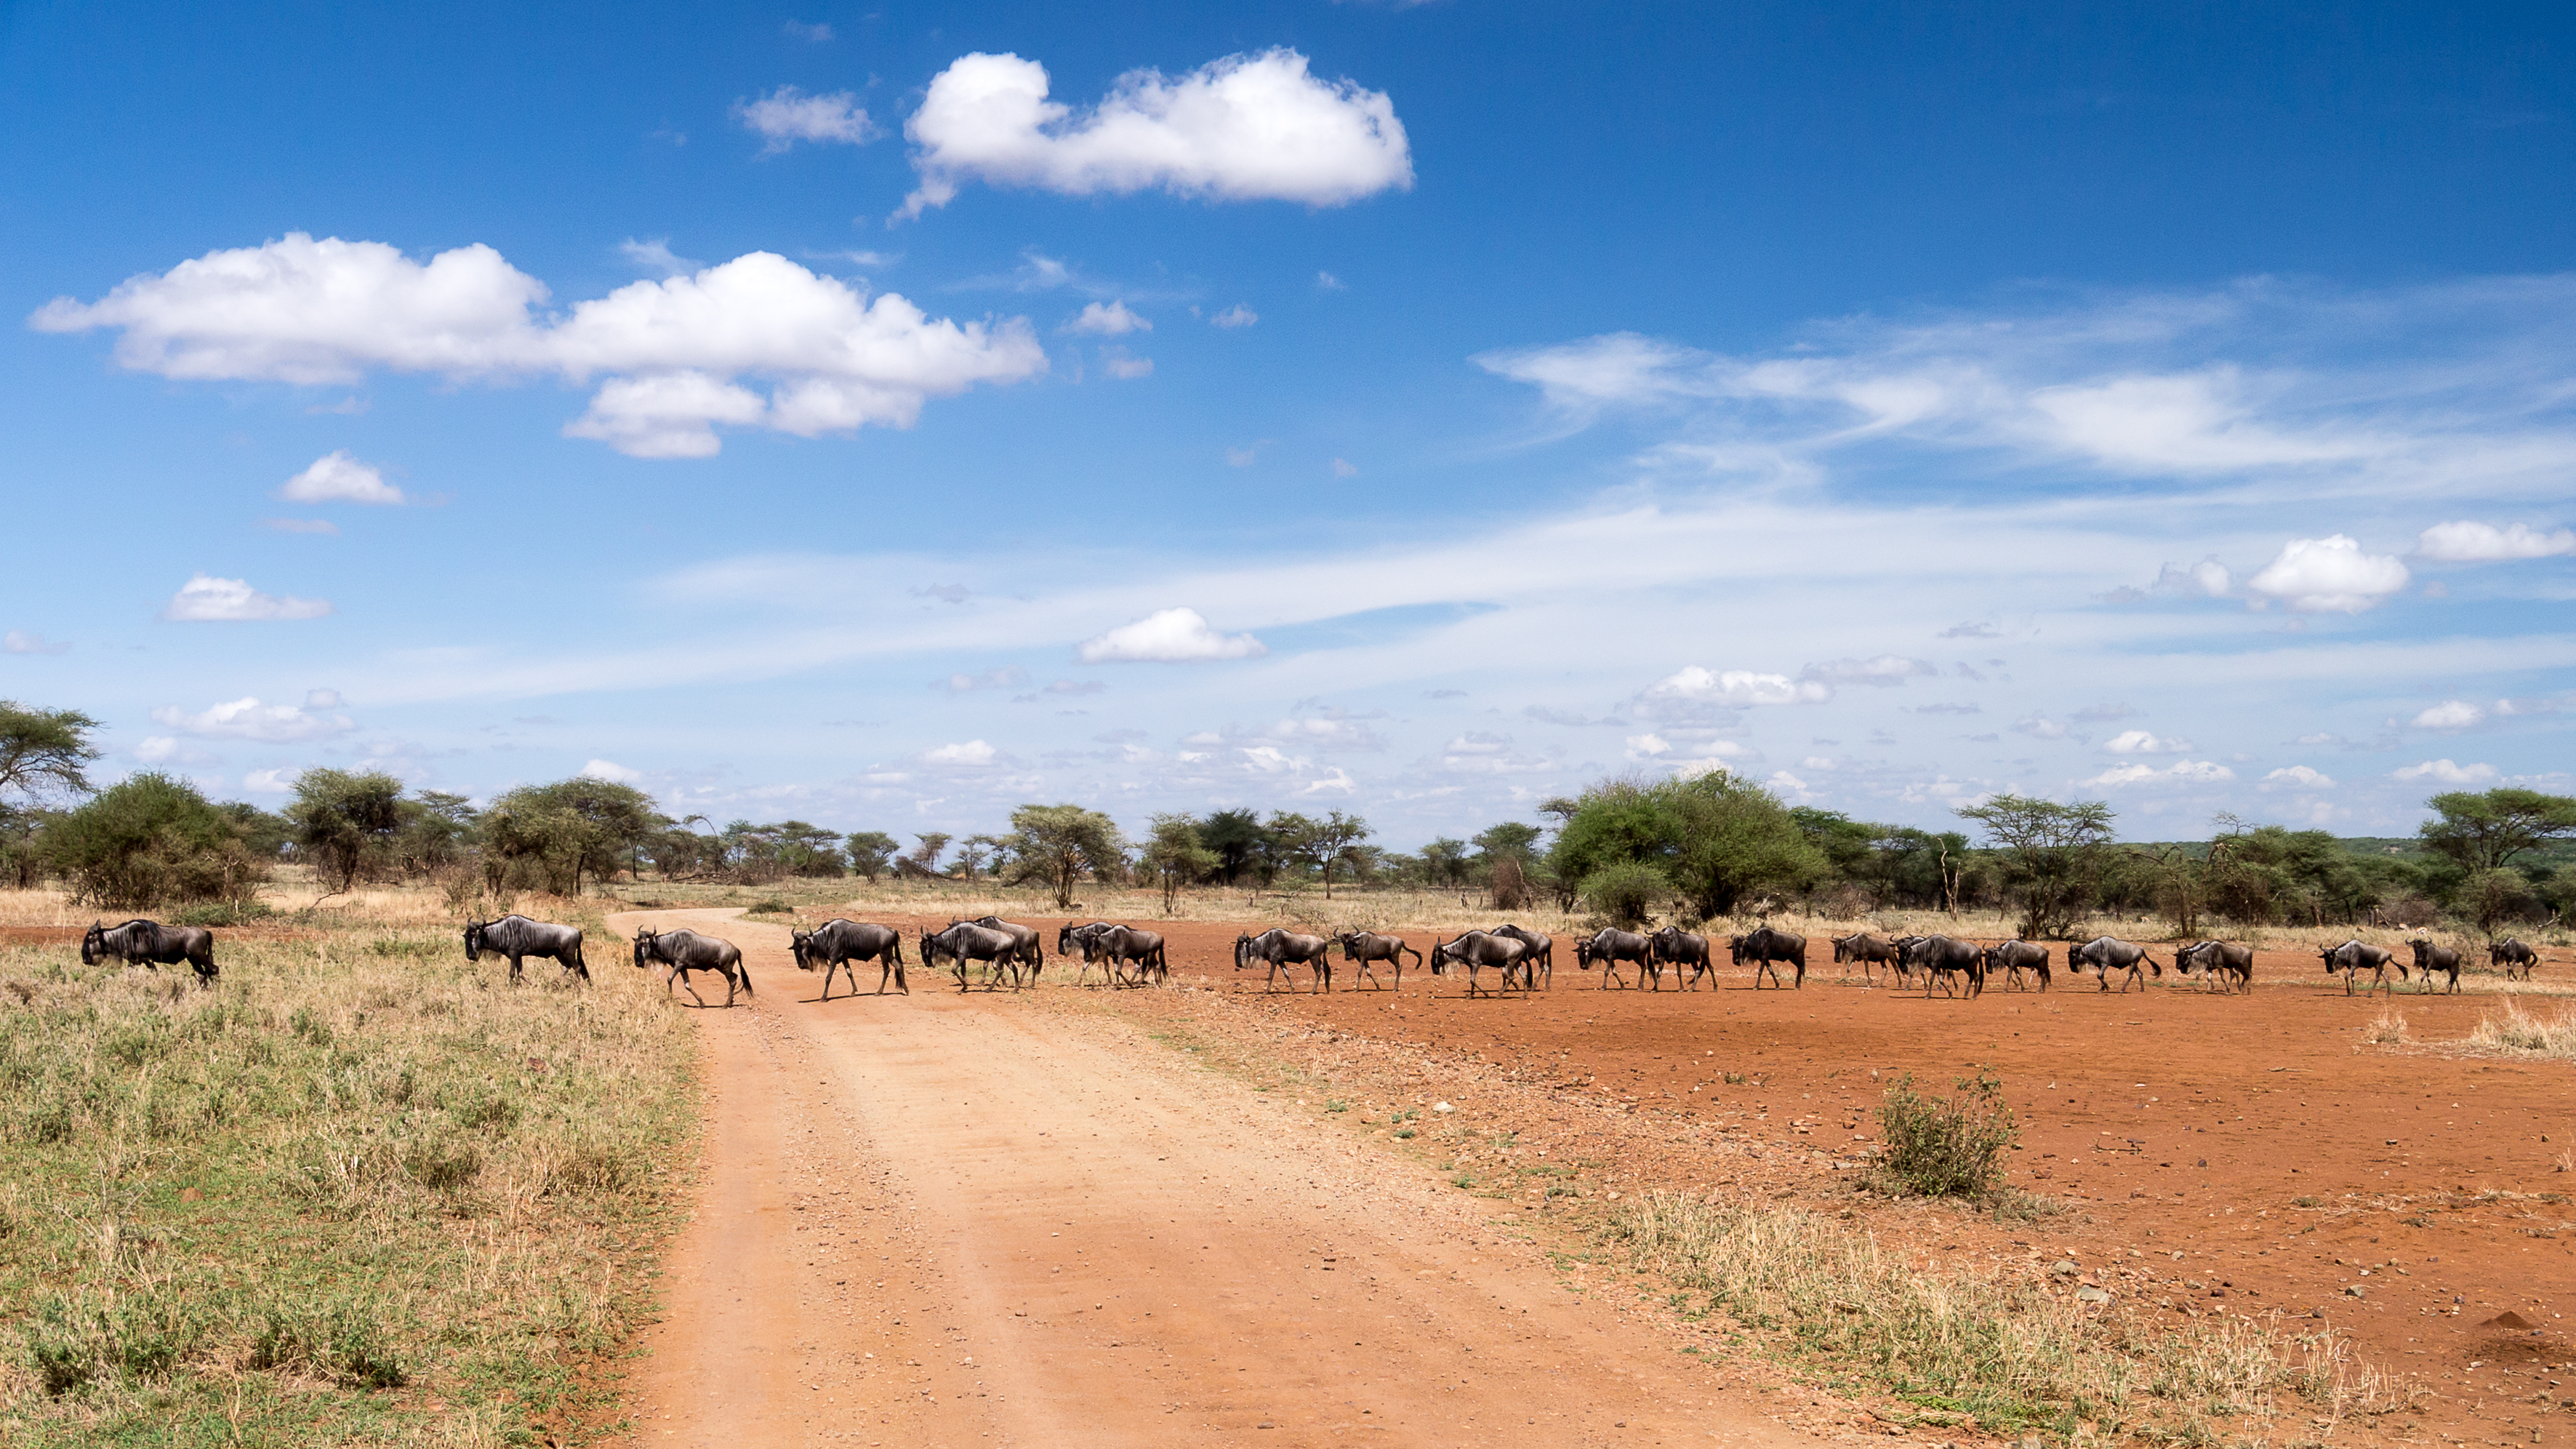
landscape, grass, horizon, road, field, prairie, dirt road, ranch, soil, agriculture, savanna, plain, 2013, grassland, plateau, tanzania, habitat, safari, ecosystem, panasoniclumix, serengeti, steppe, rural area, natural environment, geographical feature